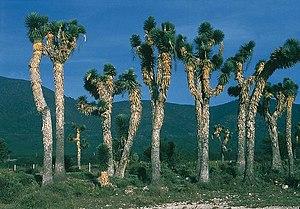
Yucca filifera est une espèce de plantes monocotylédones arborescentes à rosettes de la famille des Agavaceae pouvant atteindre 15 m de hauteur et originaire du Nord-Est du Mexique. On le distingue des autres yuccas par son inflorescence en grappe tombante. Dans son aire de distribution, il est inféodé aux zones arides du désert de Chihuahua. Cette plante est pollinisée par un papillon de nuit qui ne se trouve que dans son habitat naturel, ailleurs l'intervention de l'homme est nécessaire pour obtenir une fructification.